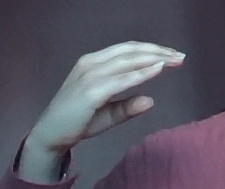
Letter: jeem